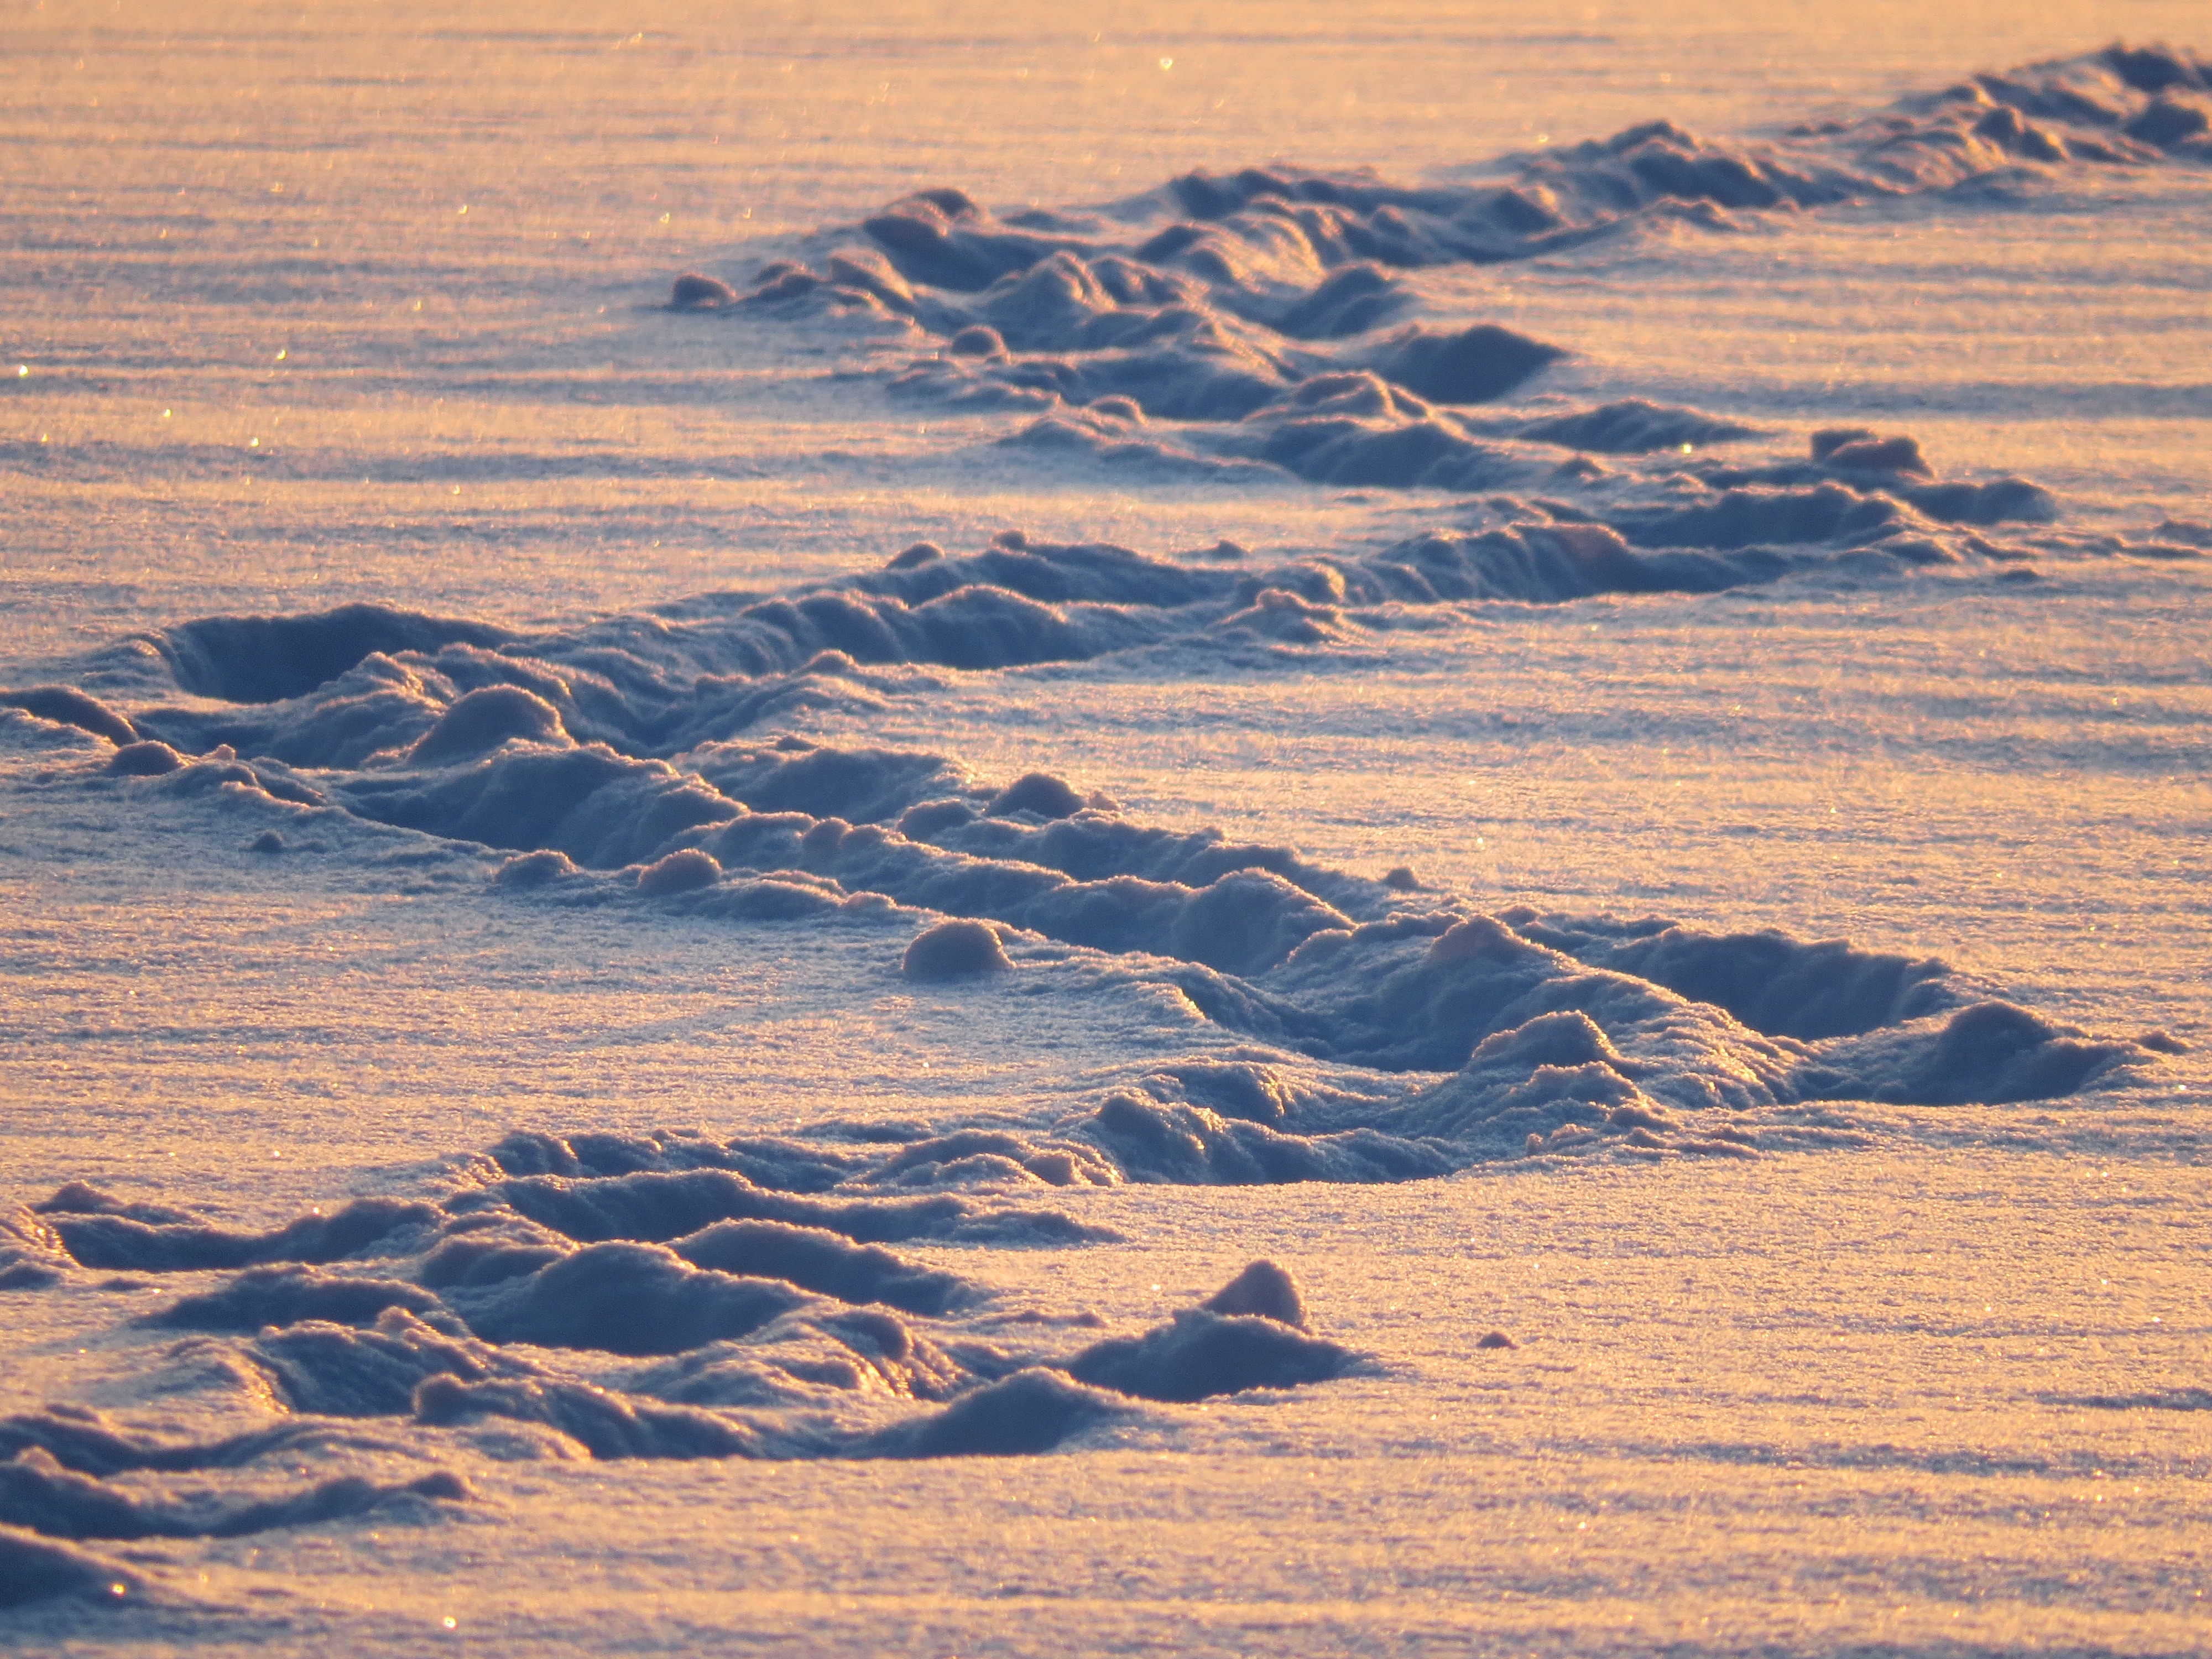
landscape, sand, horizon, mountain, snow, winter, cloud, ice, arctic, plain, trace, plateau, tundra, traces, snow lane, arctic ocean, reprint, zig zag, snow tramp, natural environment, geological phenomenon, trudge